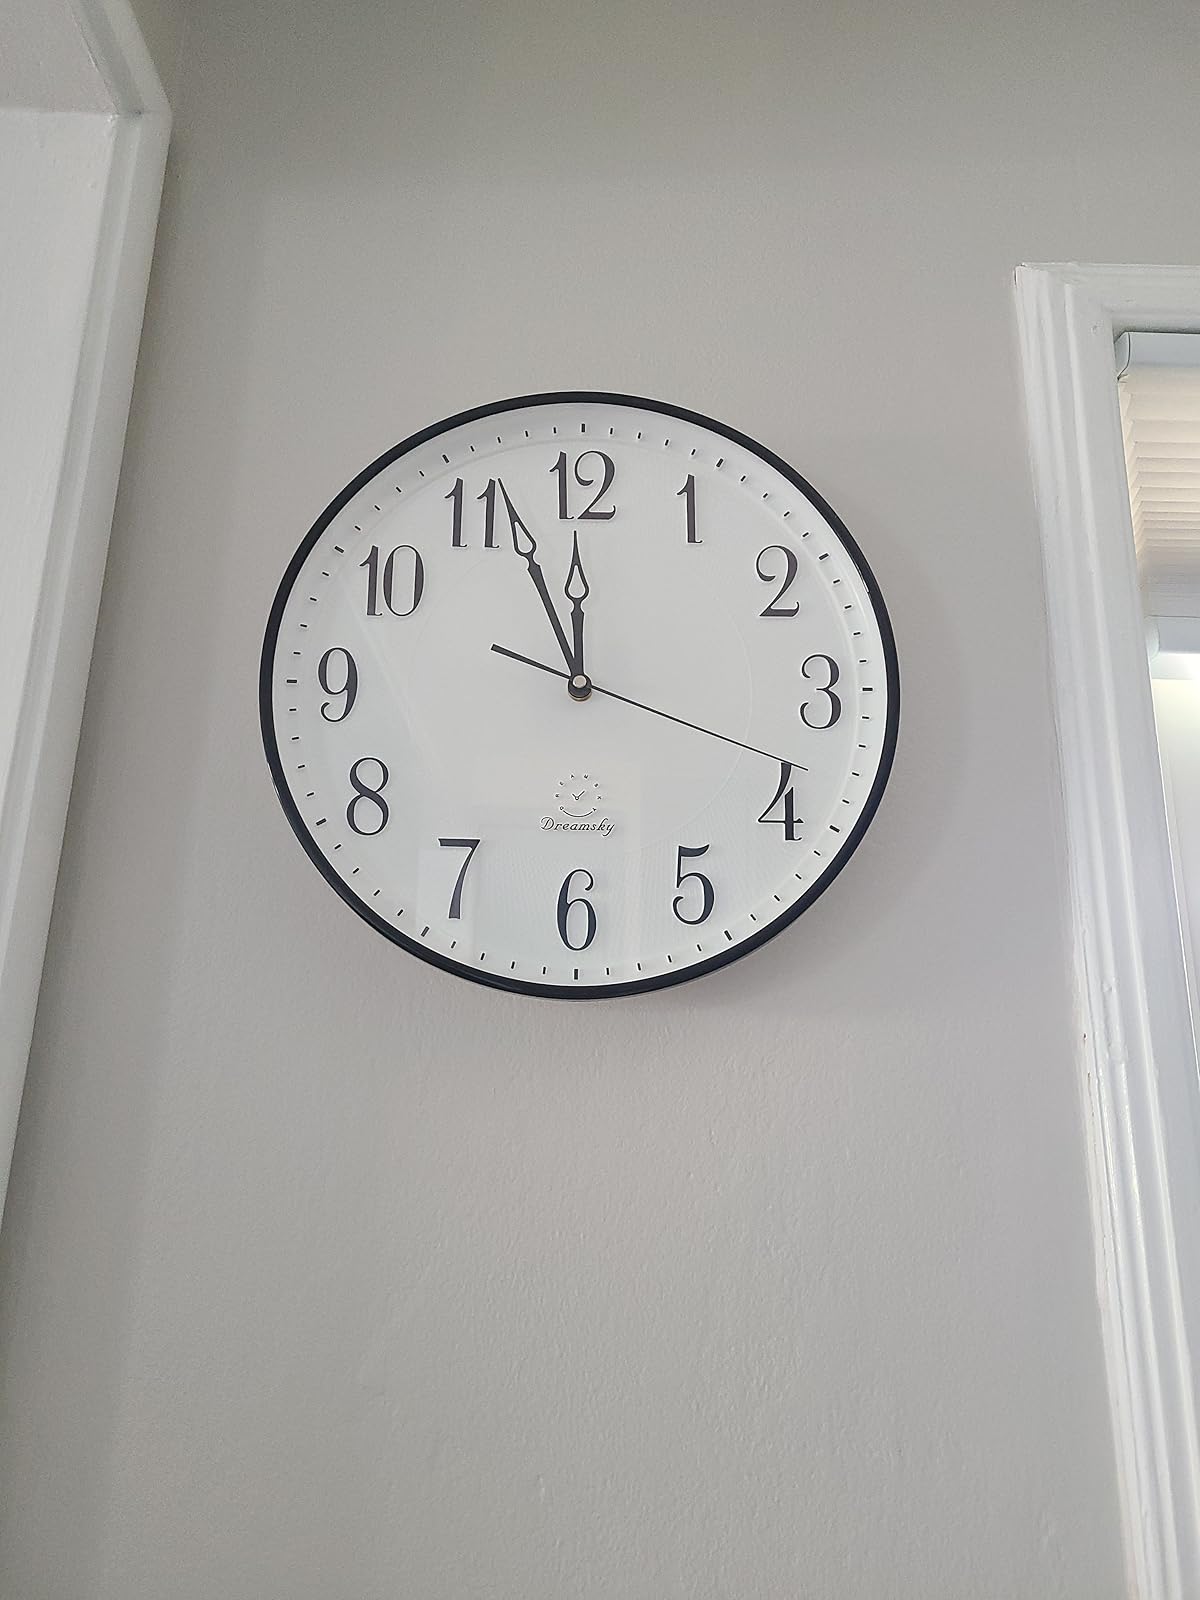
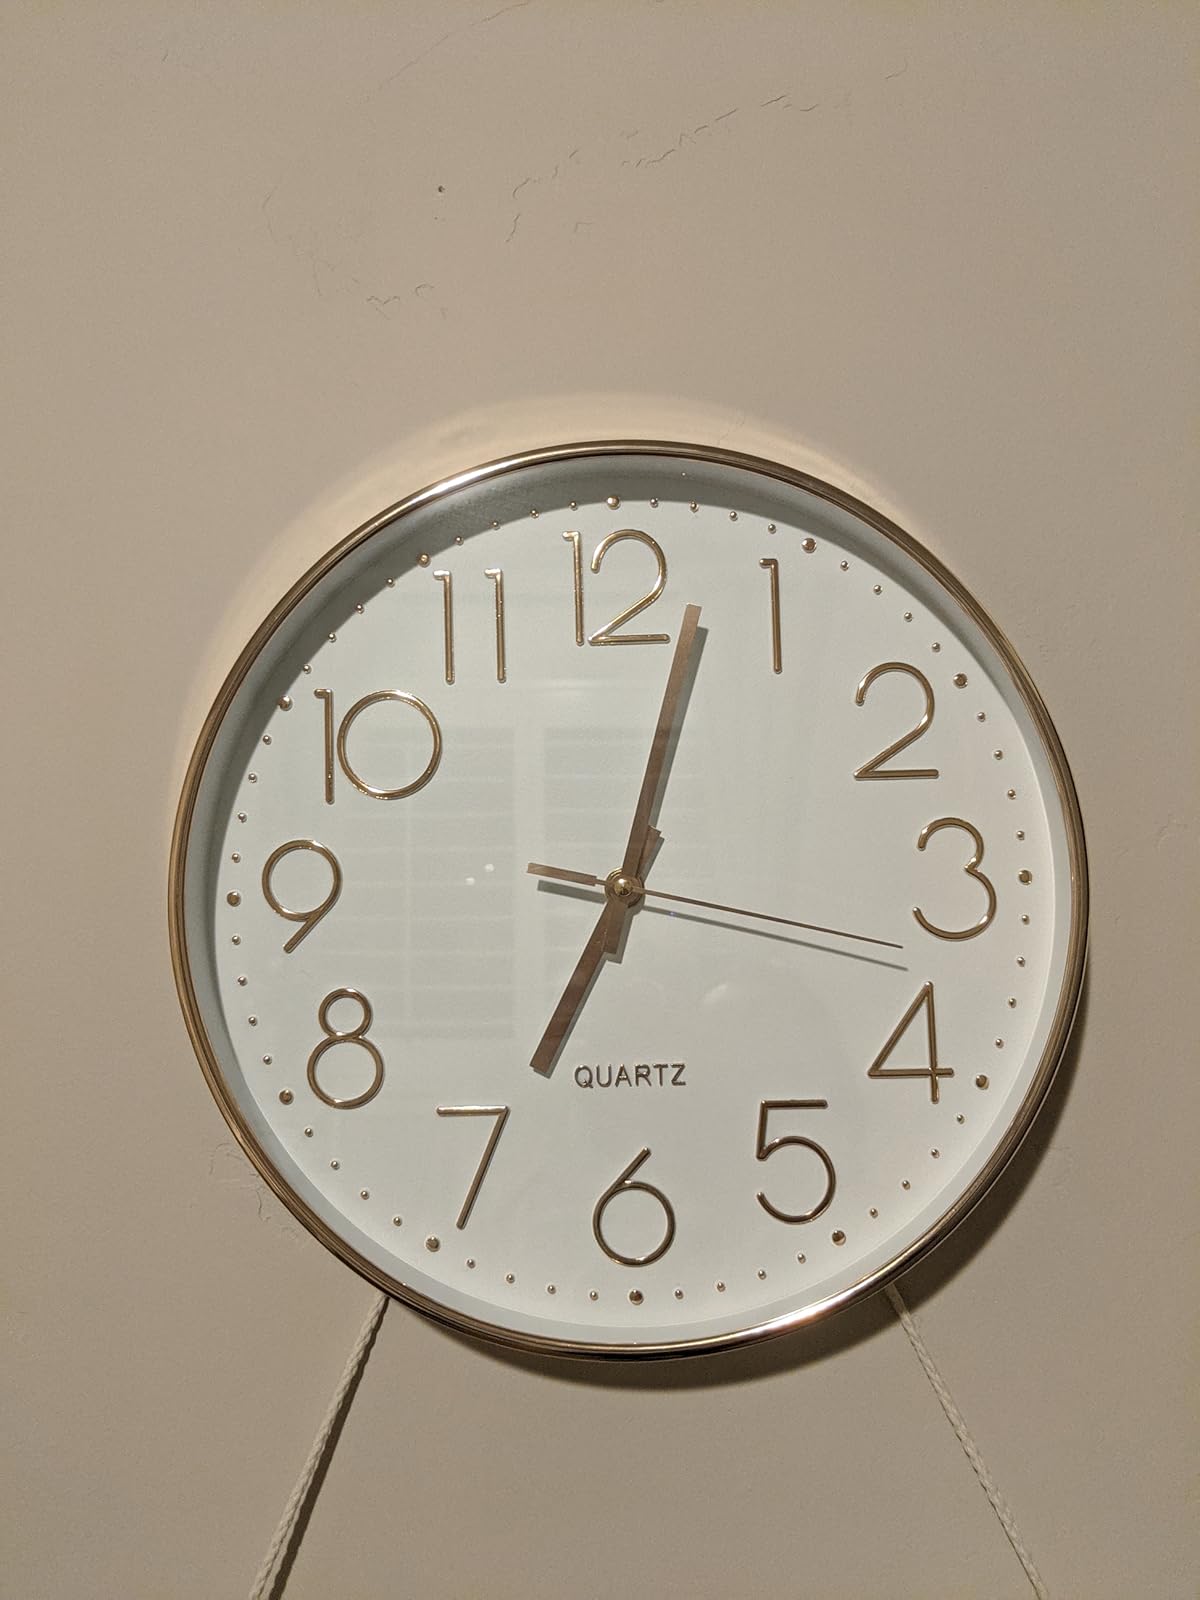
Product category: clock
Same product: no